SAB-SEMA 10

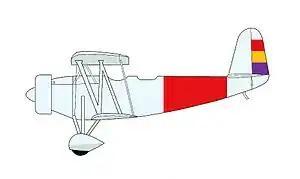
SAB-SEMA 12

The SAB-SEMA 10 was a single-engine advanced trainer, designed and built in France as the SEMA 10, in the 1930s. It failed to win a French production contract and only one was built. Re-engined, modified and redesignated SAB-SEMA 12, it served with the Spanish Republican Air Force at the beginning of the Spanish Civil War.